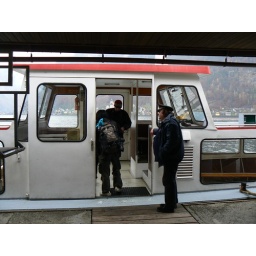
The little boat you catch from Hallstatt train station over the lake to the village of Hallstatt, Austria